Chaucer (crater)

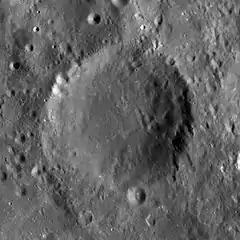
LRO WAC image

Chaucer is a lunar impact crater that is located to the west of the walled plain Hertzsprung, on the far side of the Moon. It lies to the northwest of the crater Vavilov and east of the Tsander–Kibal'chich crater pair. This is a circular crater with a slightly eroded outer rim. The interior floor is nearly featureless, with only a few tiny craterlets marking the surface. It is named after the writer Geoffrey Chaucer.